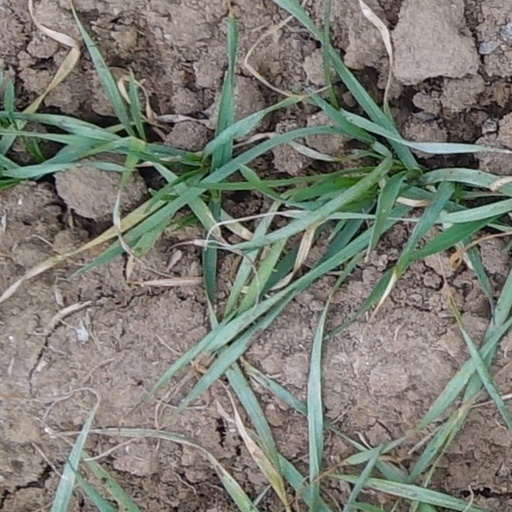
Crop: wheat